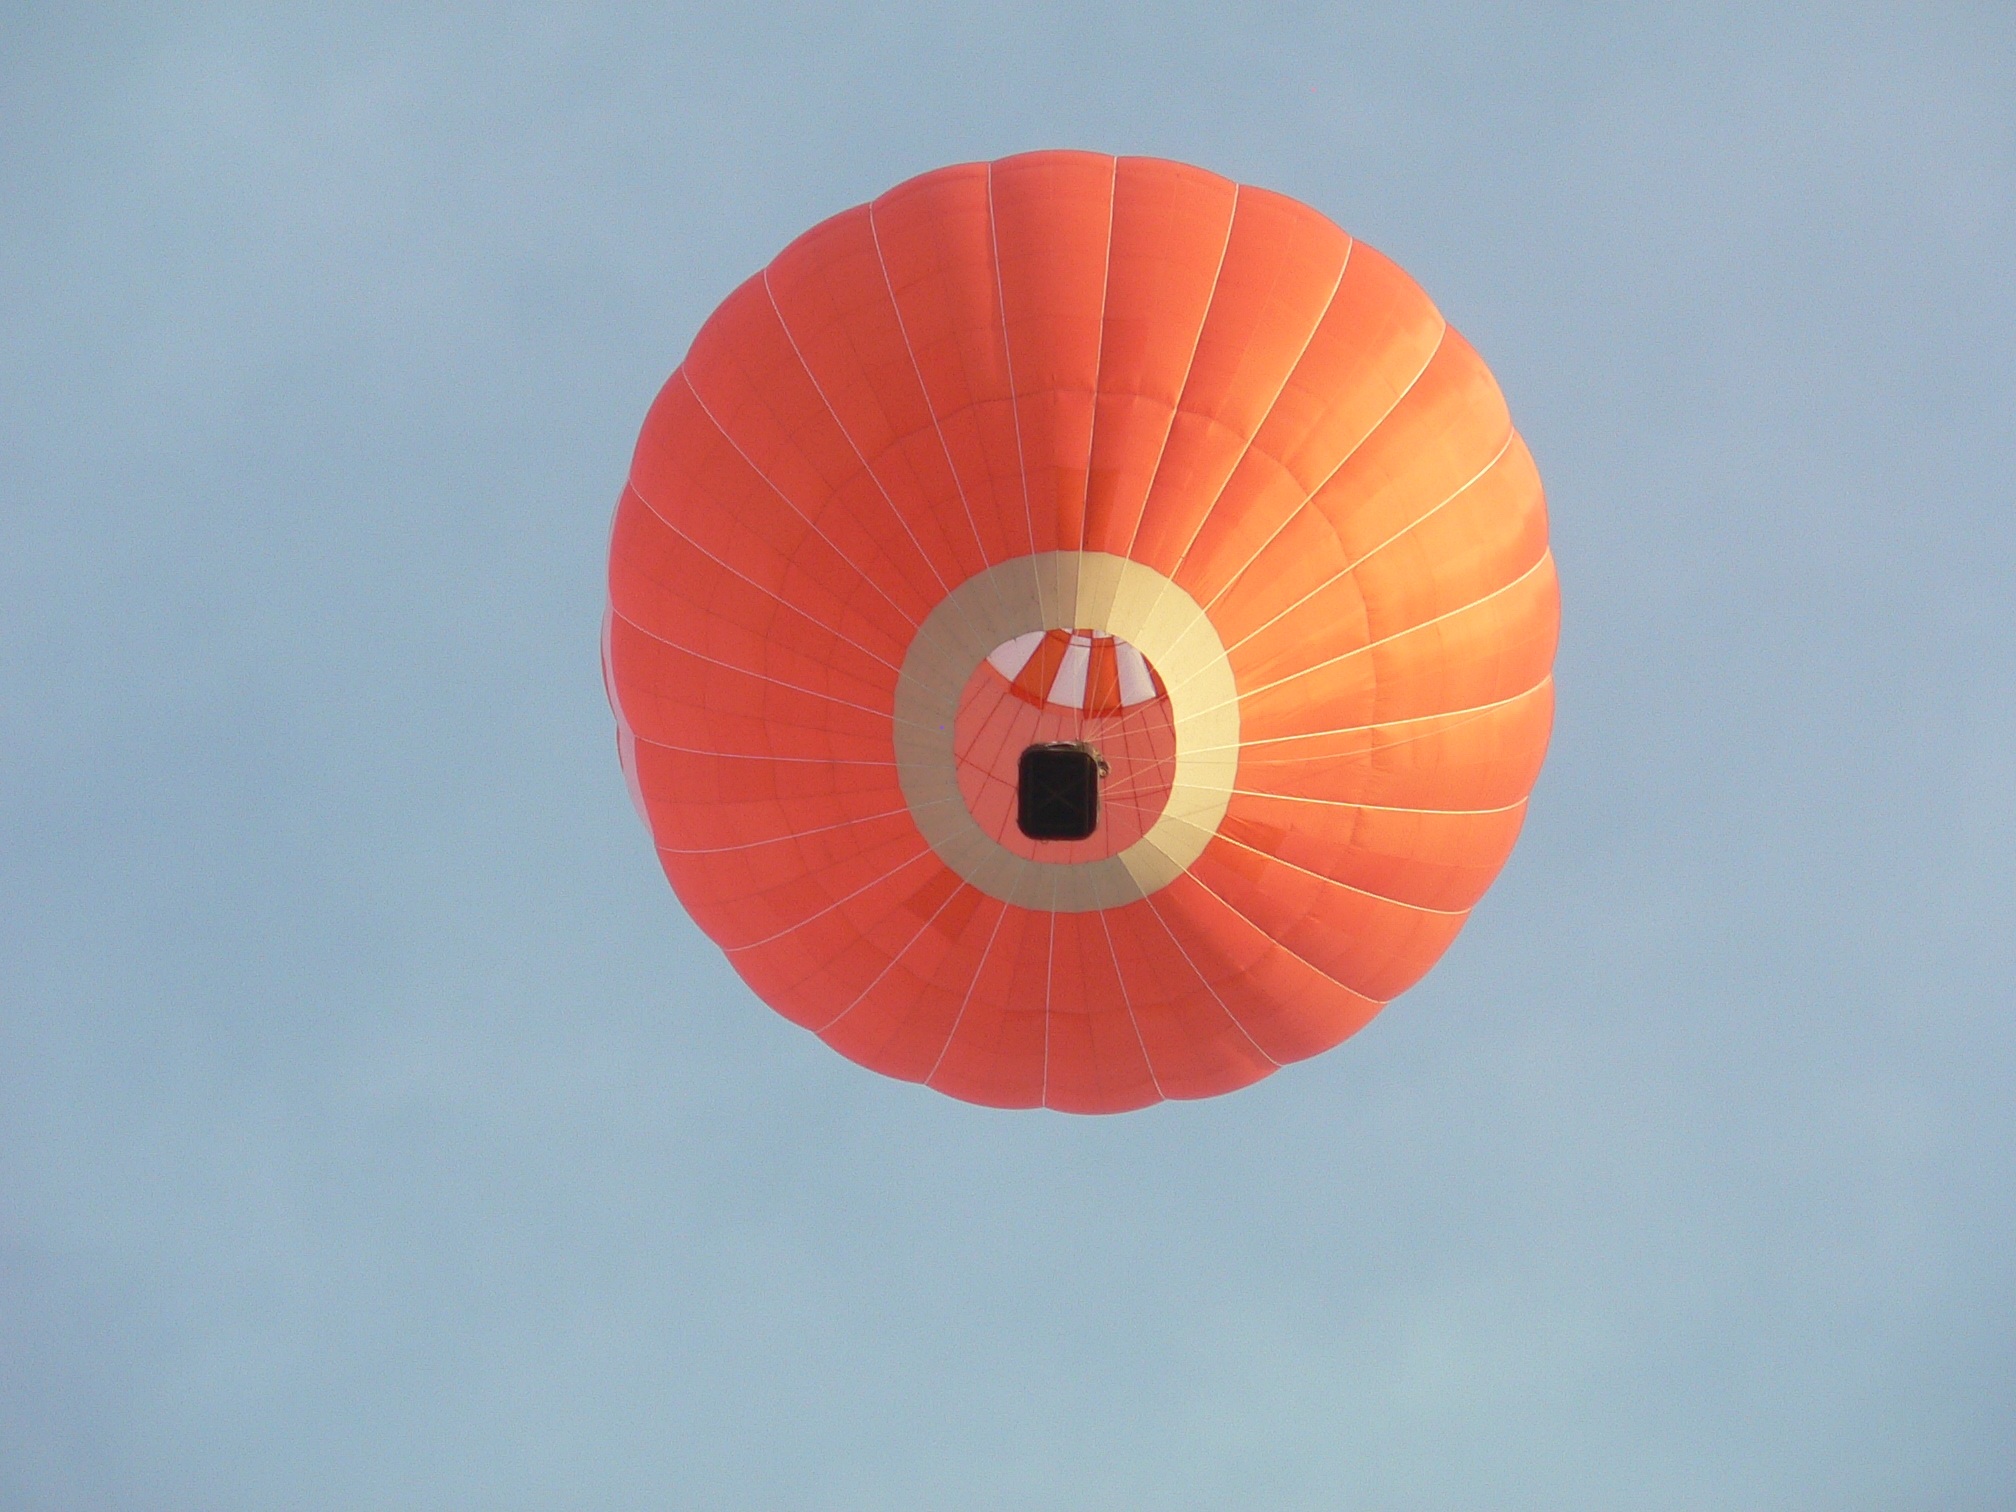
wing, wheel, balloon, hot air balloon, fly, aircraft, orange, vehicle, toy, circle, ceu, hot air ballooning, atmosphere of earth, balao